Jozo Šimunović

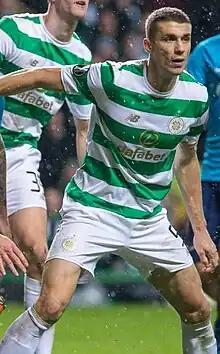
Šimunović playing for Celtic in 2018

Jozo Šimunović (born 4 August 1994) is a Croatian professional footballer who most recently played as a centre back for Prva HNL club Gorica.